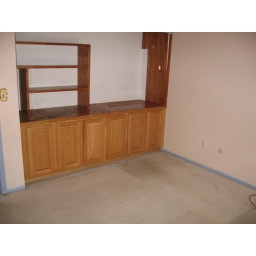
office. photo taken from in front of slider door to patio. door way to office is just left of the edge of picture.